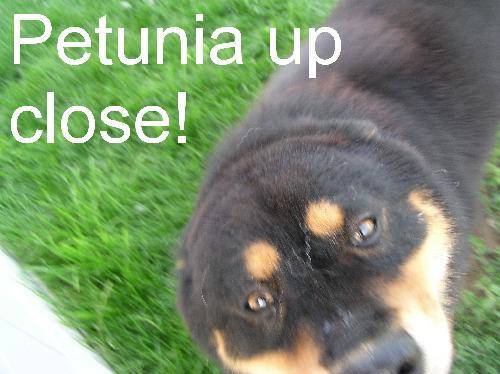
Label: dog